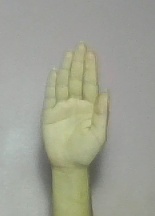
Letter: seen